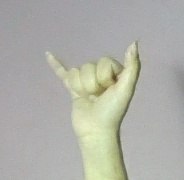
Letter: ya